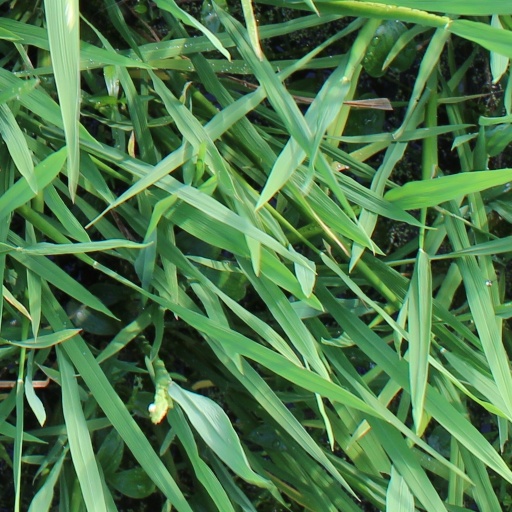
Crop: rice